Chambaili

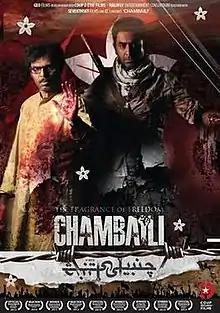
Theatrical release poster

Chambaili is a 2013 Pakistani Urdu-language political thriller film directed by Ismail Jilani, produced by Abdullah Kadwani and Shahzad Nawaz under the banner of Coup d'état Films and 7th Sky Films. It stars Salmaan Peerzada, Khalid Ahmed, Mohammed Ehteshamuddin, Maira Khan, Shafqat Cheema, Mehreen Syed, Saiqa, Ali Tahir, Khalid Qureshi, Fatima, Humayun Bin Rathor and Shahzad Nawaz. Ghulam Mohiuddin also made a special appearance. "Chambaili" is a political drama exploring the subject of political corruption. Since the flower 'Chambaili' (jasmine flower) is the national flower of Pakistan, the film-makers' intention was to encourage patriotism and nationalism in Pakistan and they obviously picked this name for a reason.